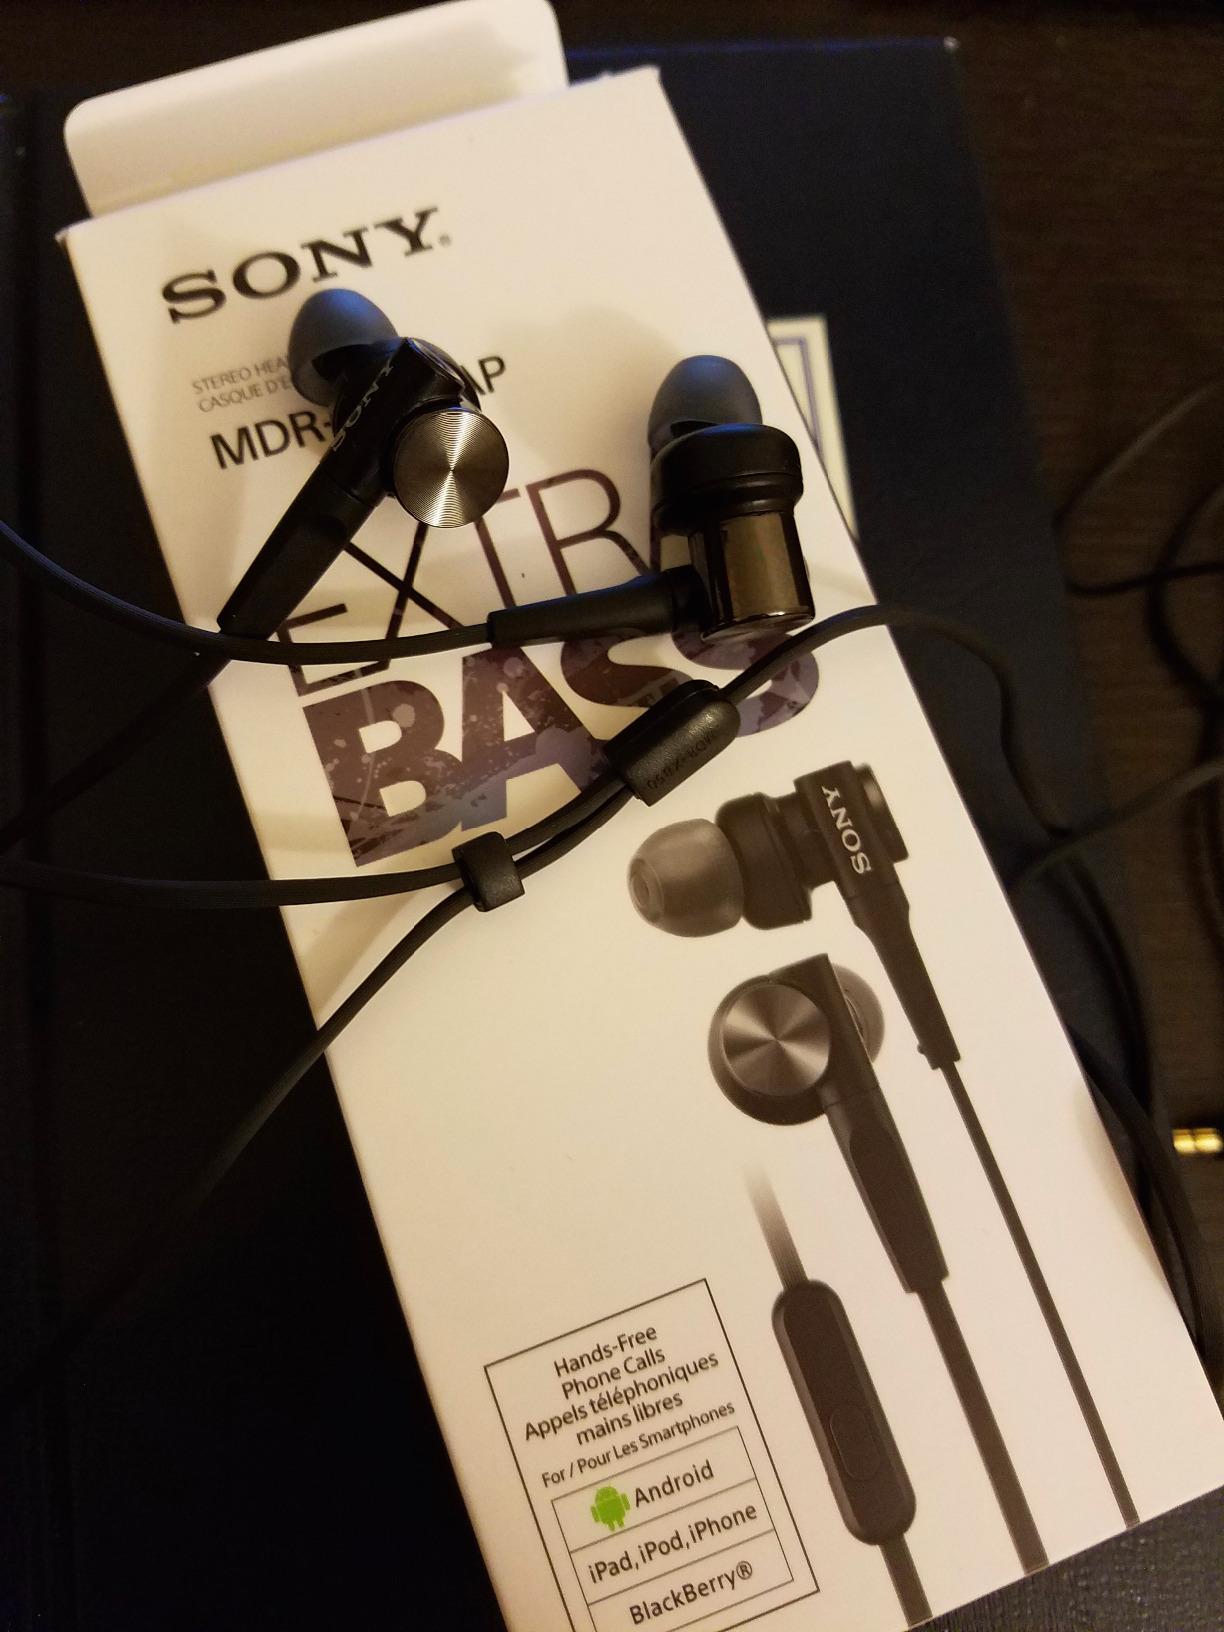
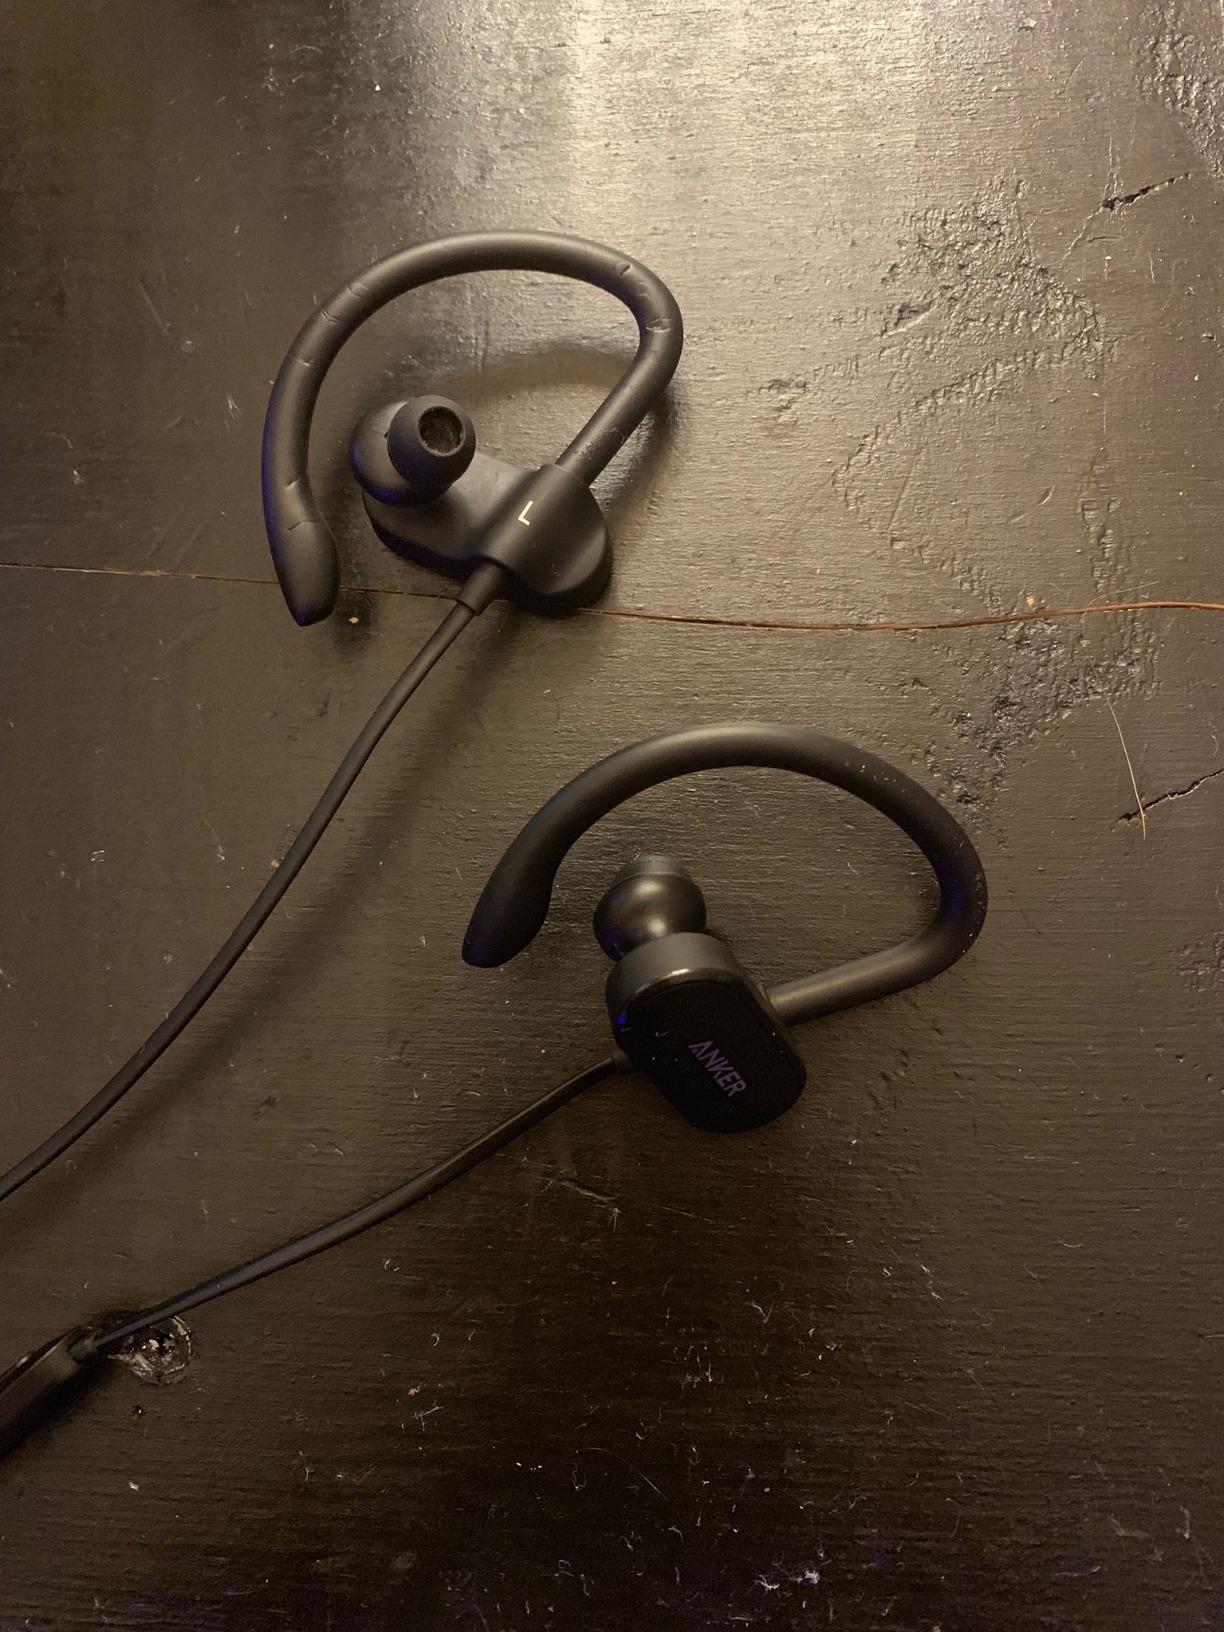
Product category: headphones
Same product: no